Sport in Turkey

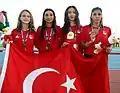
Team Turkey in Universiade.

Basketball is gaining popularity in Turkey. Turkey came in second at the European Basketball Championship 2001 in Istanbul. Turkey also came in ninth at the 2002 FIBA World Cup. Several Turkish nationals, including Ersan İlyasova, Hedo Türkoğlu, Mehmet Okur, Semih Erden, Ömer Aşık, and Enes Kanter, have played in the prestigious National Basketball Association, generally considered the world's top basketball league. Turkey's greatest success in international basketball came when it hosted the 2010 FIBA World Cup, finishing second behind the USA. Hedo Türkoğlu captained the national side and made the all-tournament team. Turkey also advanced to the quarter-finals in the 2006 FIBA World Cup, achieving a non-expected sixth place. Turkey reached the quarter-finals again eight years later at the 2014 FIBA World Cup. The Turkey women's national basketball team won the silver medal at the EuroBasket Women in 2011.